Dezydery Chłapowski

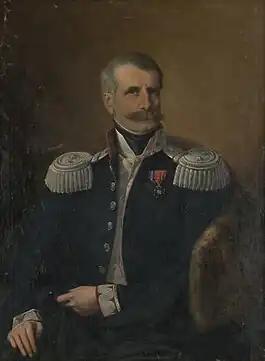
Dezydery Chłapowski

Baron Dezydery Adam Chłapowski (1788 in Turew – 27 March 1879) of the Dryja coat of arms was a Polish general, businessman and political activist.